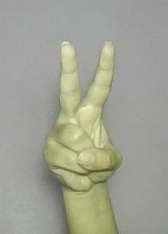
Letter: taa